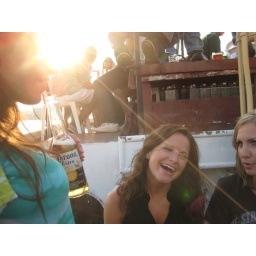
boat bar in nyc